Héroes del Silencio

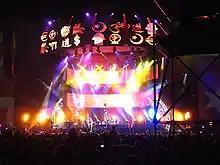
Héroes playing in Sevilla in October 2007

Twenty years after their first album, and eleven years after they split up, the band announced a ten-day reunion tour that would take them to Guatemala City, Buenos Aires, Monterrey, Ciudad de México, Los Angeles, Sevilla, Zaragoza and Valencia. For this tour guitarist Gonzalo Valdivia (Juan Valdivia's brother) replaced former band member Alan Boguslavsky. More than 20,000 people attended each concert and some of the concerts saw as many as 90,000 fans (e.g. in Valencia, Ricardo Tormo's Stadium). The tour was followed by another live album, "Tour 2007". The album came with two DVD's that showed the concert at Ciudad de Mexico as well as showing some songs from other concerts like "Bendecida" in Los Angeles and "Flor Venenosa" in Monterrey. The other DVD contained a documentary of the group as they traveled through every city during the tour. The deluxe box set included both DVD and CD as well as a backstage pass, some drumsticks, a t-shirt, and two posters.